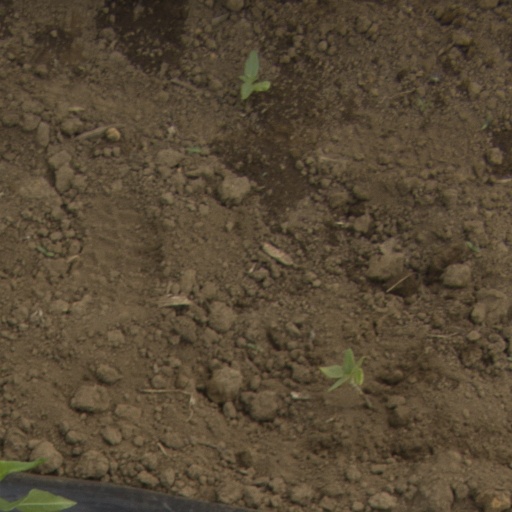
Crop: Jerusalem artichoke